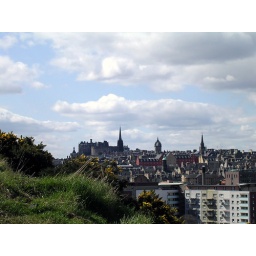
I took out the cranes on the horizon, and some grass stems which were in front of the castle